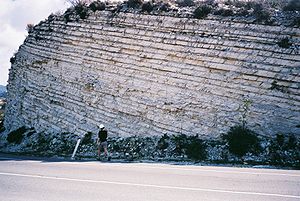
Stratigrafi / Geologisk stratigrafi
Kalklag på Cypern, som viser aflejringer af sedimenter i geologiske lag
Stratigrafi er i videnskabelig sammenhæng 'lag' og -grafi,